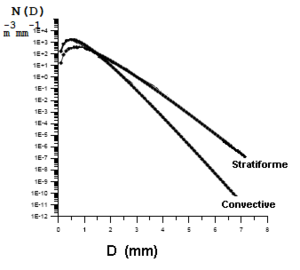
Distributions moyennes réelles des diamètres des gouttes pour de la pluie convective et stratiforme, desquelles la partie linéaire correspond à l'équation de Marshall et Palmer.
La distribution des gouttes de pluie ou granulométrie de la pluie est la répartition du nombre de gouttes de pluie selon leur diamètre. En effet, trois processus contribuent à la formation des gouttes : la condensation de vapeur d'eau sur une goutte, l'accrétion de petites gouttes sur de plus grosses et les collisions entre gouttes de taille similaire. Selon le temps passé dans le nuage, le mouvement vertical dans celui-ci et la température ambiante, on aura donc des gouttes qui auront une histoire très variée et une distribution de diamètres qui va de quelques dizaines de micromètres à quelques millimètres.